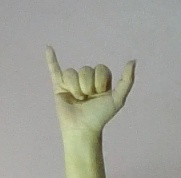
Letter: ya